Bedros Hadjian

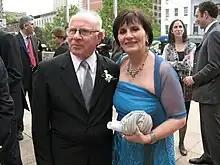
Bedrós and Sossie Hadjian

Bedrós Hadjian (January 24, 1933 in Jarabulus, Syria – September 3, 2012 in Buenos Aires, Argentina) was a Buenos Airesbased Syrian Armenian writer, educator and journalist. In 1954 he became the headteacher of the Armenian school of Deir el Zor, in northern Syria, one of the destination points of Armenians marched off by Ottoman authorities during the 1915 Armenian genocide.